John R. Tunis

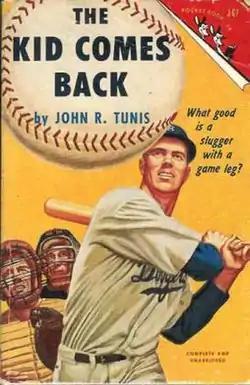
First edition cover of Tunis' 1946 novel, "The Kid Comes Back", the fifth in his eight book series about the Brooklyn Dodgers.

In 1940 Tunis received $200 from his publisher to visit the Dodgers' spring training camp in Clearwater, Florida. He then began work on his first baseball novel. "The Kid from Tomkinsville became the first in a series of eight books about the Brooklyn Dodgers. In it, Tunis introduced rookie pitcher Roy Tucker and his teammates: "Bones" Hathaway, "Razzle" Nugent and "Fat Stuff" Foster. Tunis says in a note at the beginning of the book that "all the characters in this book were drawn from real life." Though his papers only list Tucker as "Number 36", they do say that, among others, "Gabby" Gus was based on Leo Durocher and Dave Leonard was inspired by Luke Sewell. Kirkus gave it another starred review, saying it "struck a new note". Tucker's story continues in 1941's World Series".